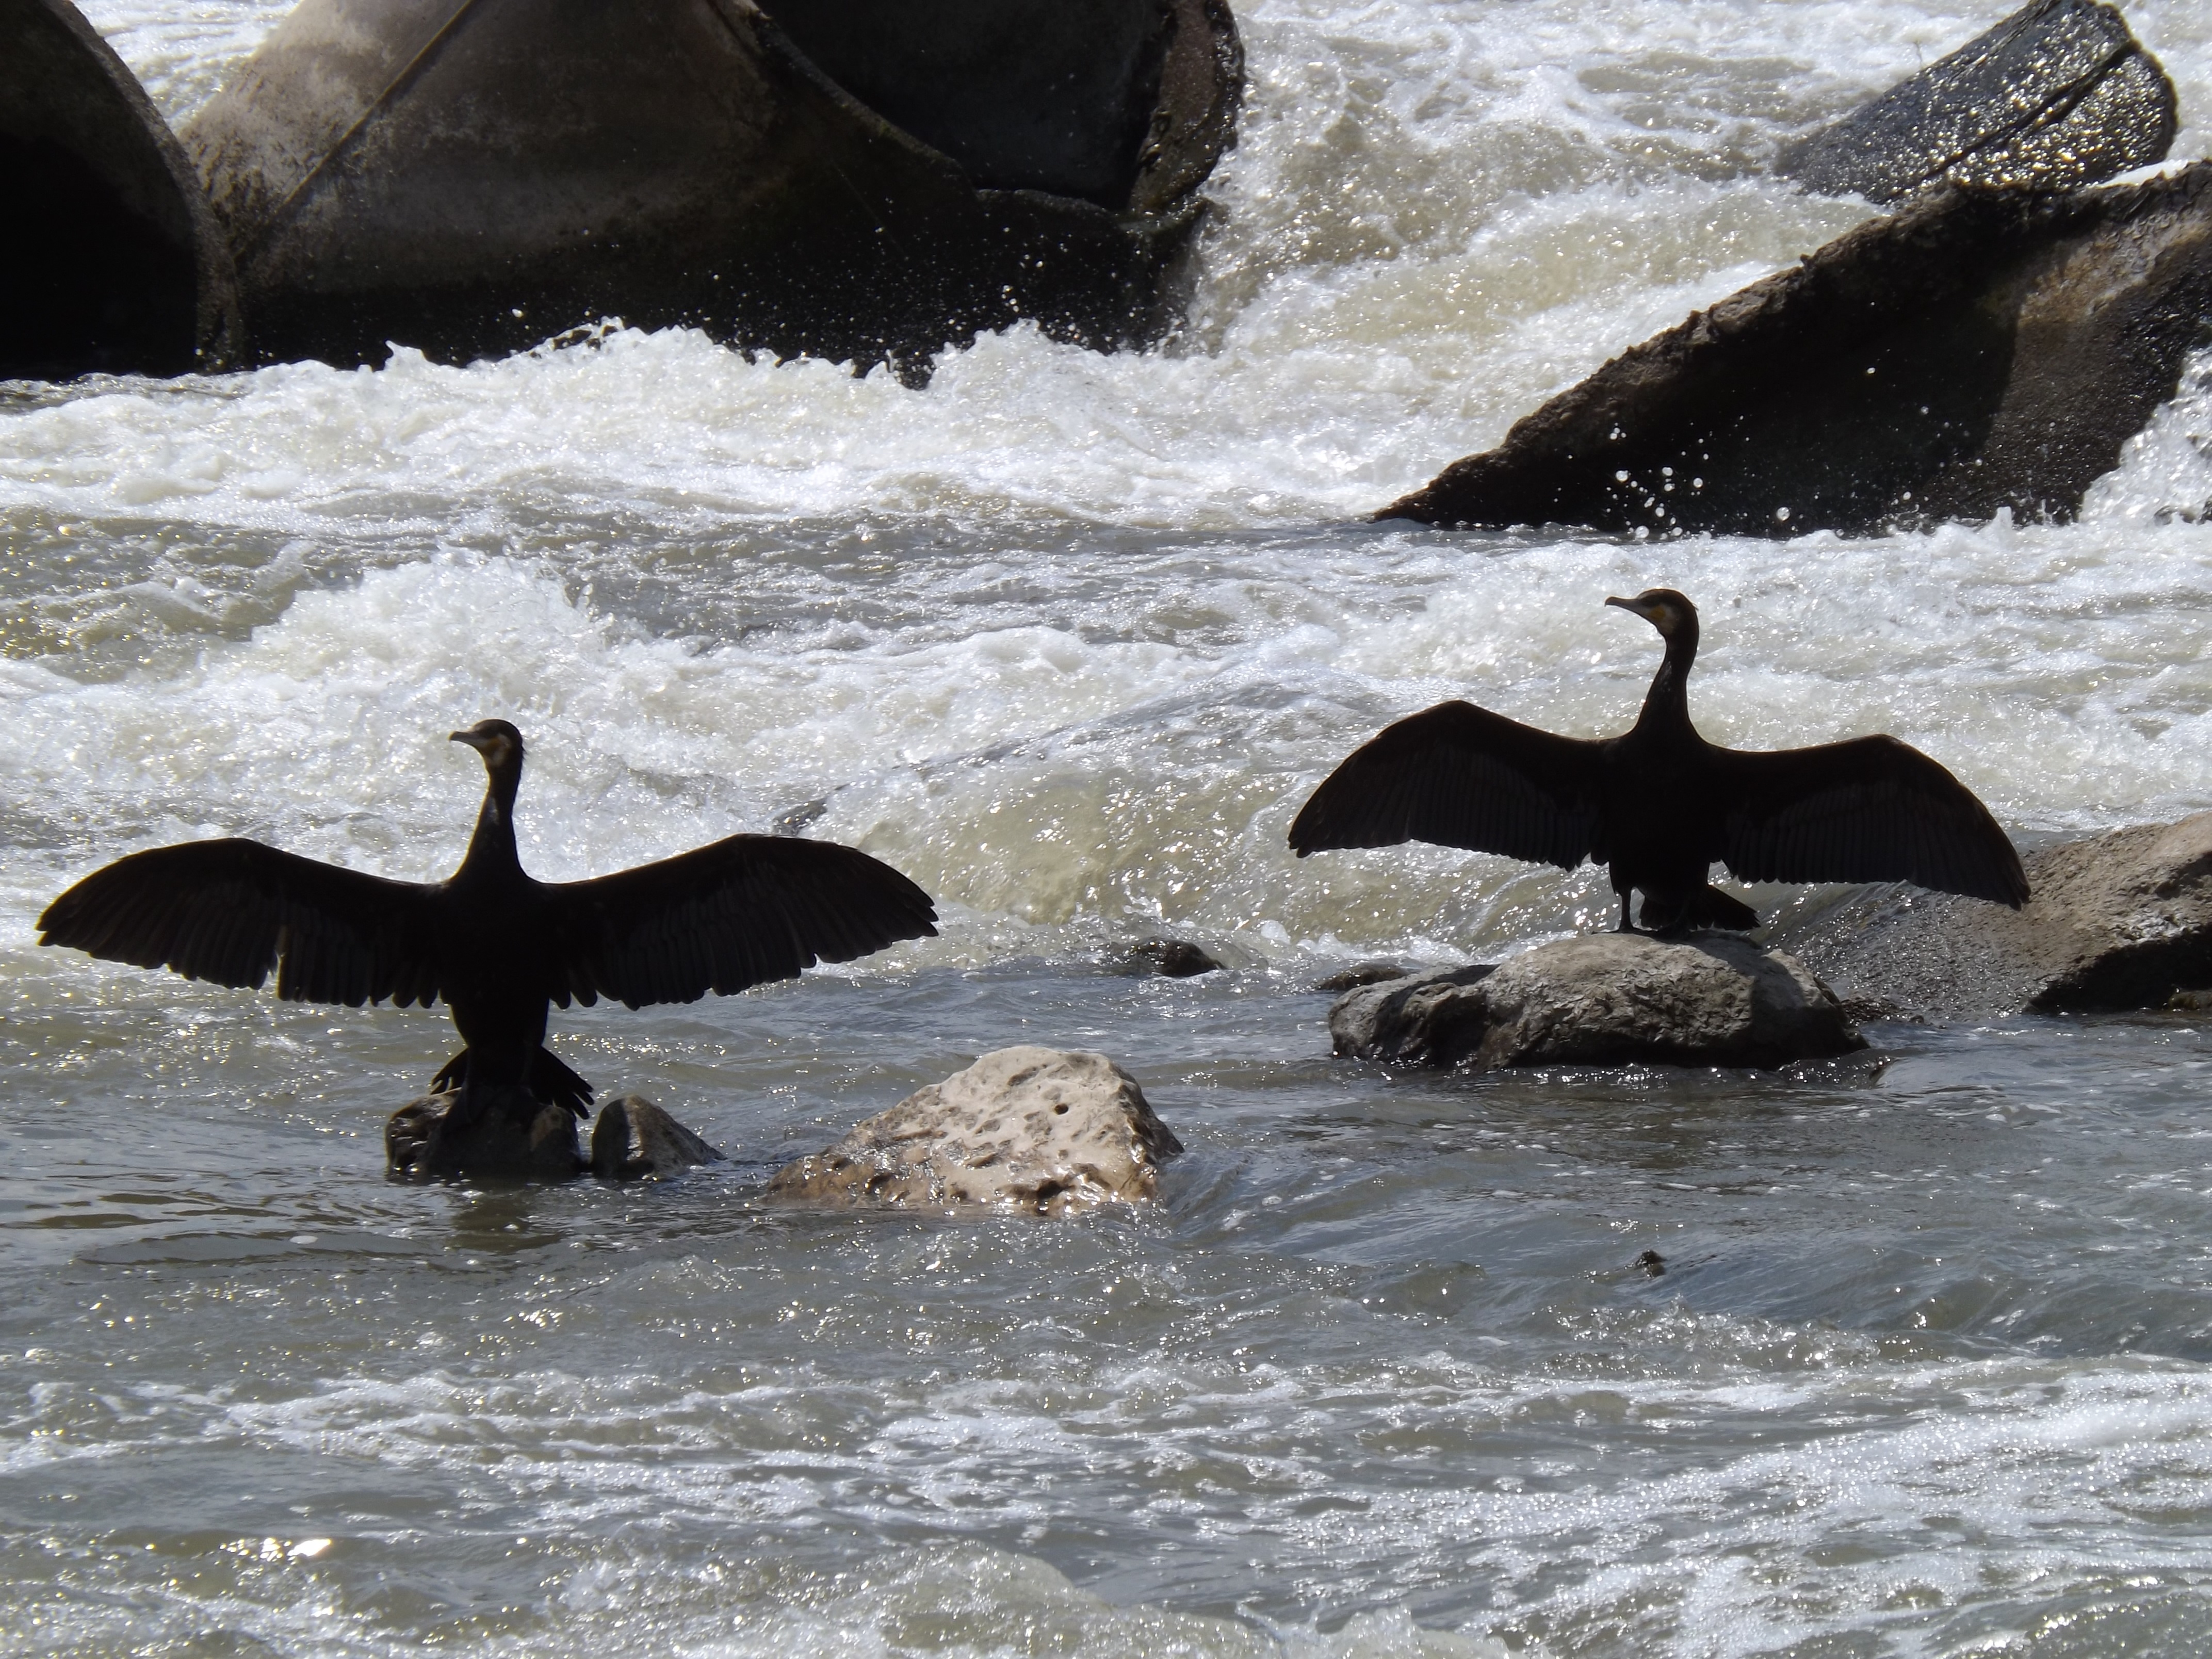
water, bird, wildlife, love, dance, mammal, black, fauna, birds, wings, vertebrate, pair, cormorant, marine mammal, killer whale